Priesthood (Latter Day Saints)

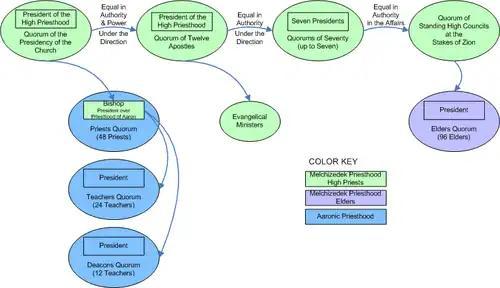
Visual of D&C Section 107.

In the LDS Church, the largest denomination of the Latter Day Saint movement, priesthood is recognized only in men and boys, who are ordained to offices in the priesthood as a matter of course once they reach the age of 12, so long as they meet requirements of worthiness. There are no other requirements for ordination, although prior to 1978, the church did not ordain men or boys who were deemed to be of black African descent, based on the mid-19th century teachings of Brigham Young, which the church felt it could not abandon without a revelation from God. (See Black people and priesthood (LDS)). The doctrine was eliminated in 1978 and the church now allows all men to hold the priesthood, subject to worthiness.